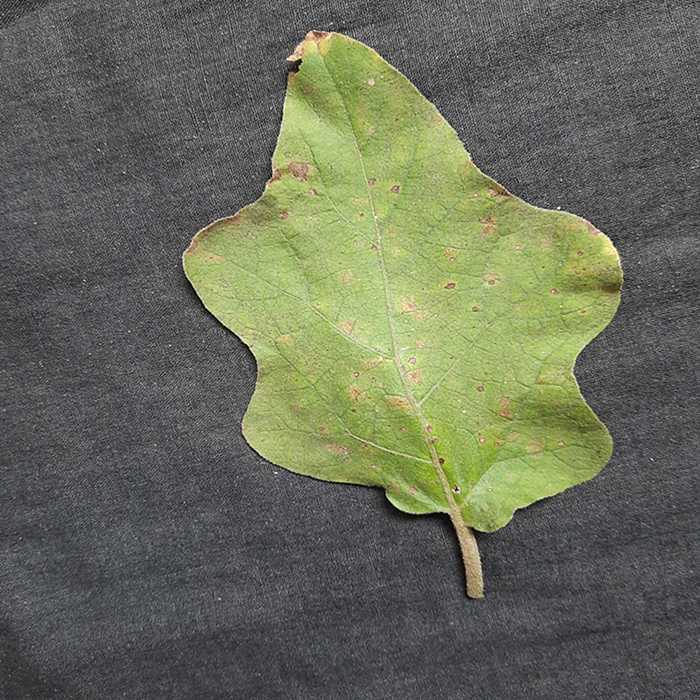
Plant: Eggplant
Label: Eggplant Cercopora leaf spot